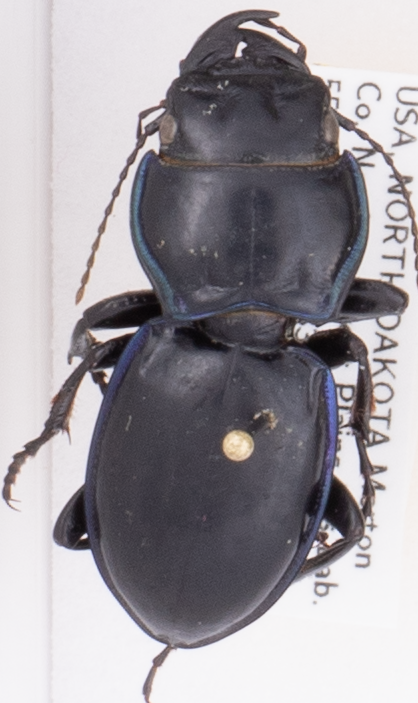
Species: Pasimachus elongatus
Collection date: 2020-07-21
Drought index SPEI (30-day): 0.26
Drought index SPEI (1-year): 0.288
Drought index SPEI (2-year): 1.22